HMS General Hunter

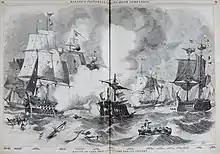
Battle of Lake Erie, Ballou's Pictorial 1856

At the time of Barclay's arrival, the Americans were constructing larger, more powerful ships at Erie in a bid to wrest control of the lake. Barclay intended to raid Erie and burn the new construction before the vessels could enter service, but was prevented from enacting the plan by the Army, which refused to give him the troops he needed. Barclay instead set up a blockade of Erie, intending to interdict the ships if they launched. Barclay put this plan in motion three days after arriving at Amherstburg. On 30 July 1813, Barclay's squadron lifted the blockade in order to resupply at Amherstburg. During his absence, the American commander Oliver Hazard Perry launched the ships. Upon his return, Barclay saw the powerful American ships on the lake and the squadron retreated to Amherstburg to await the launch of .